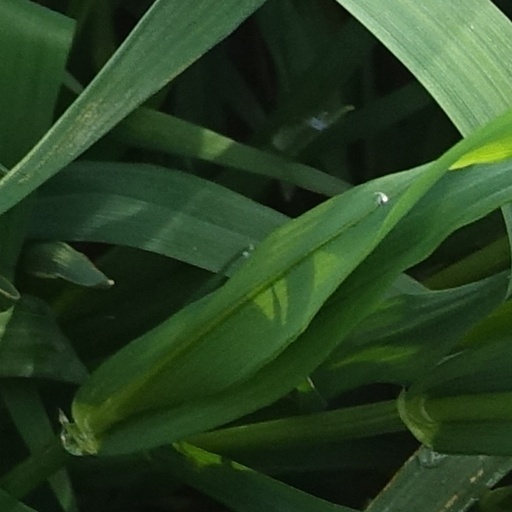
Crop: wheat